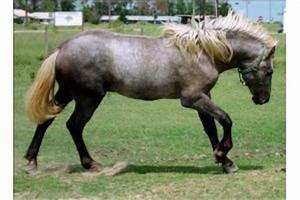
horse